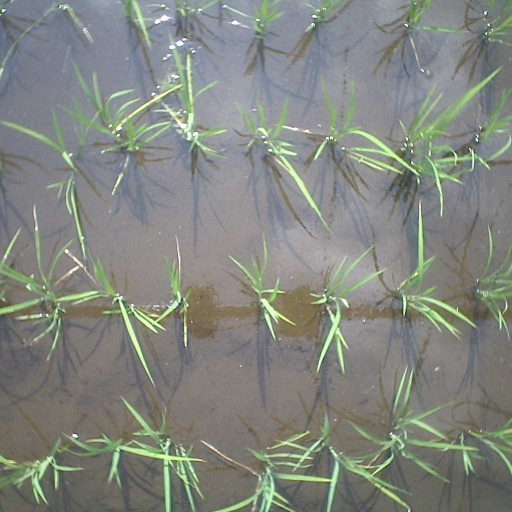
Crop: rice